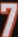
Number: 7